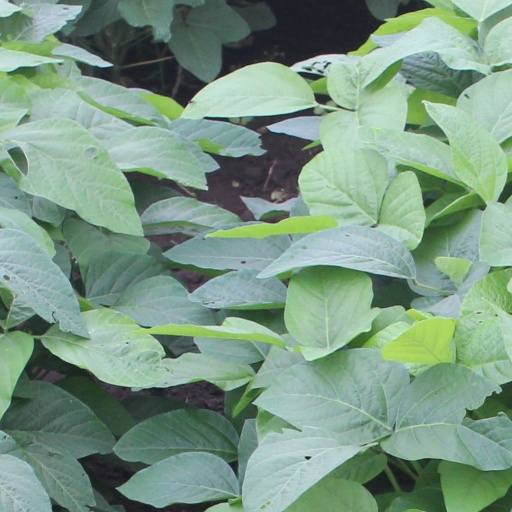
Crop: soybean